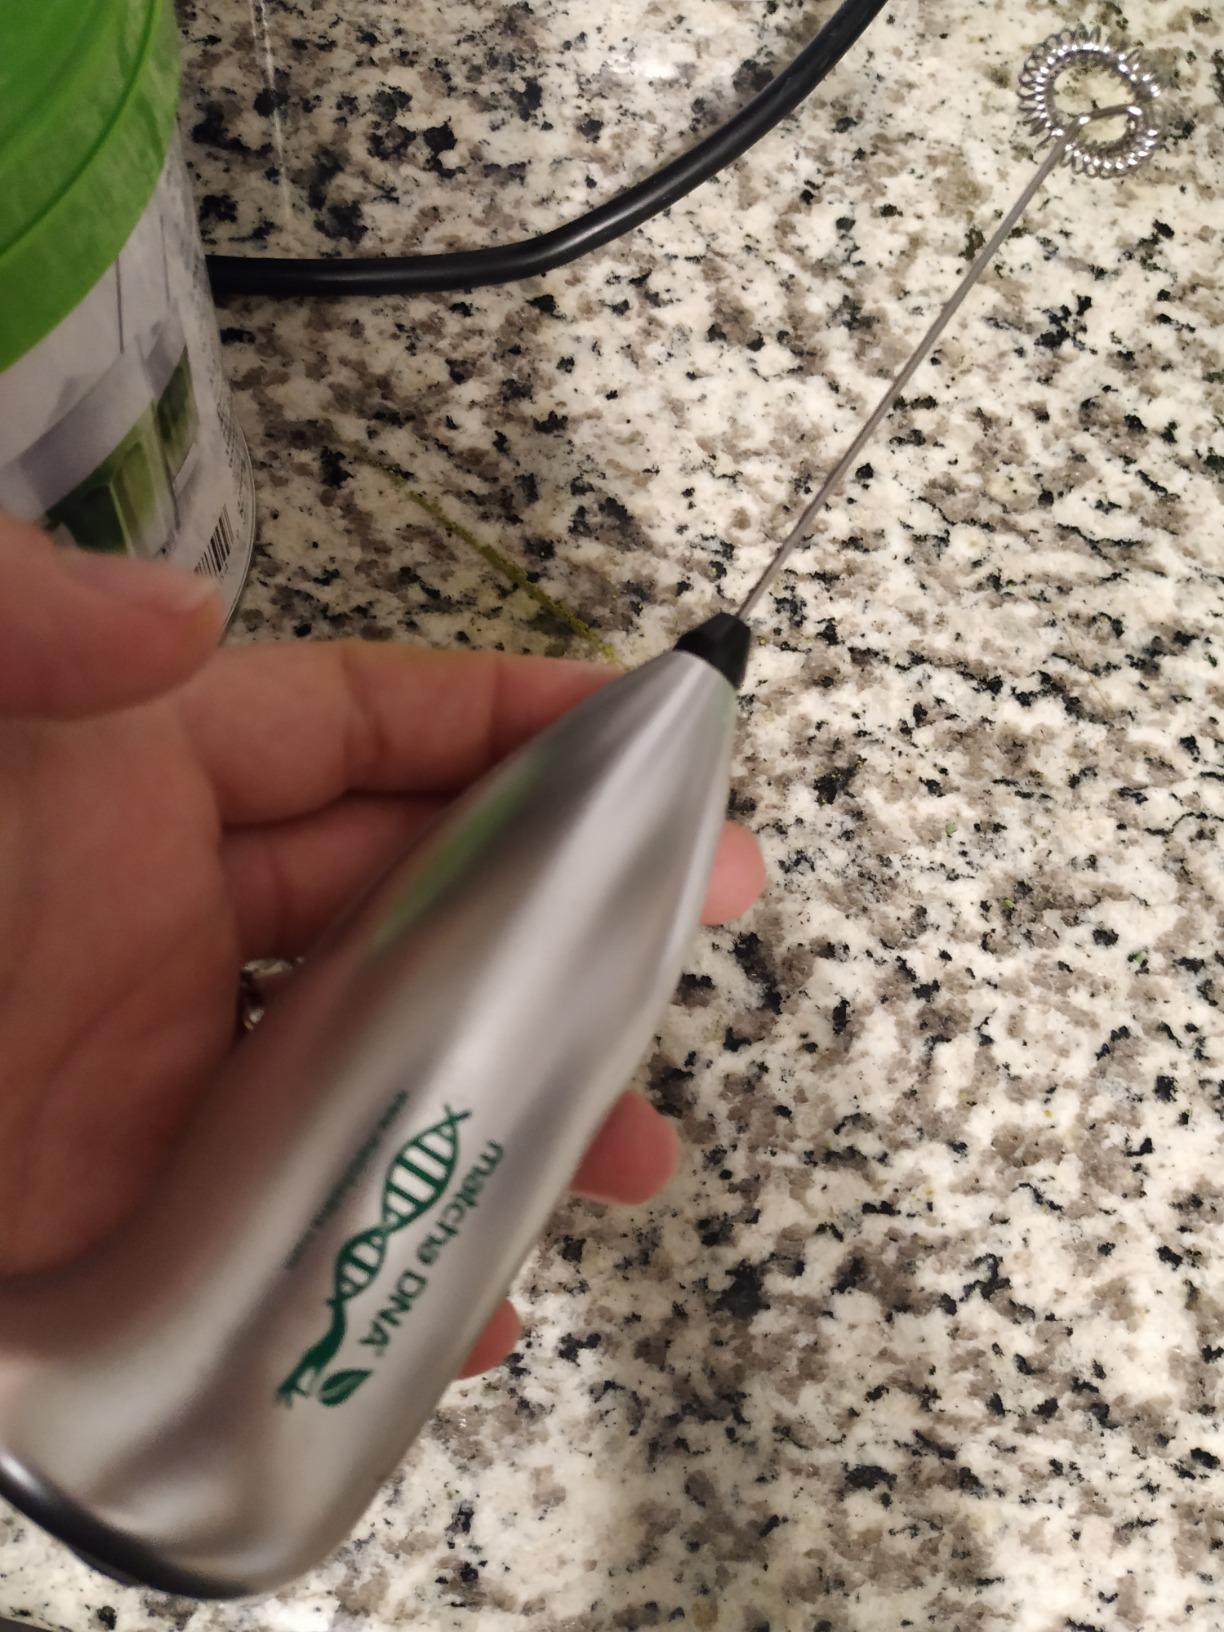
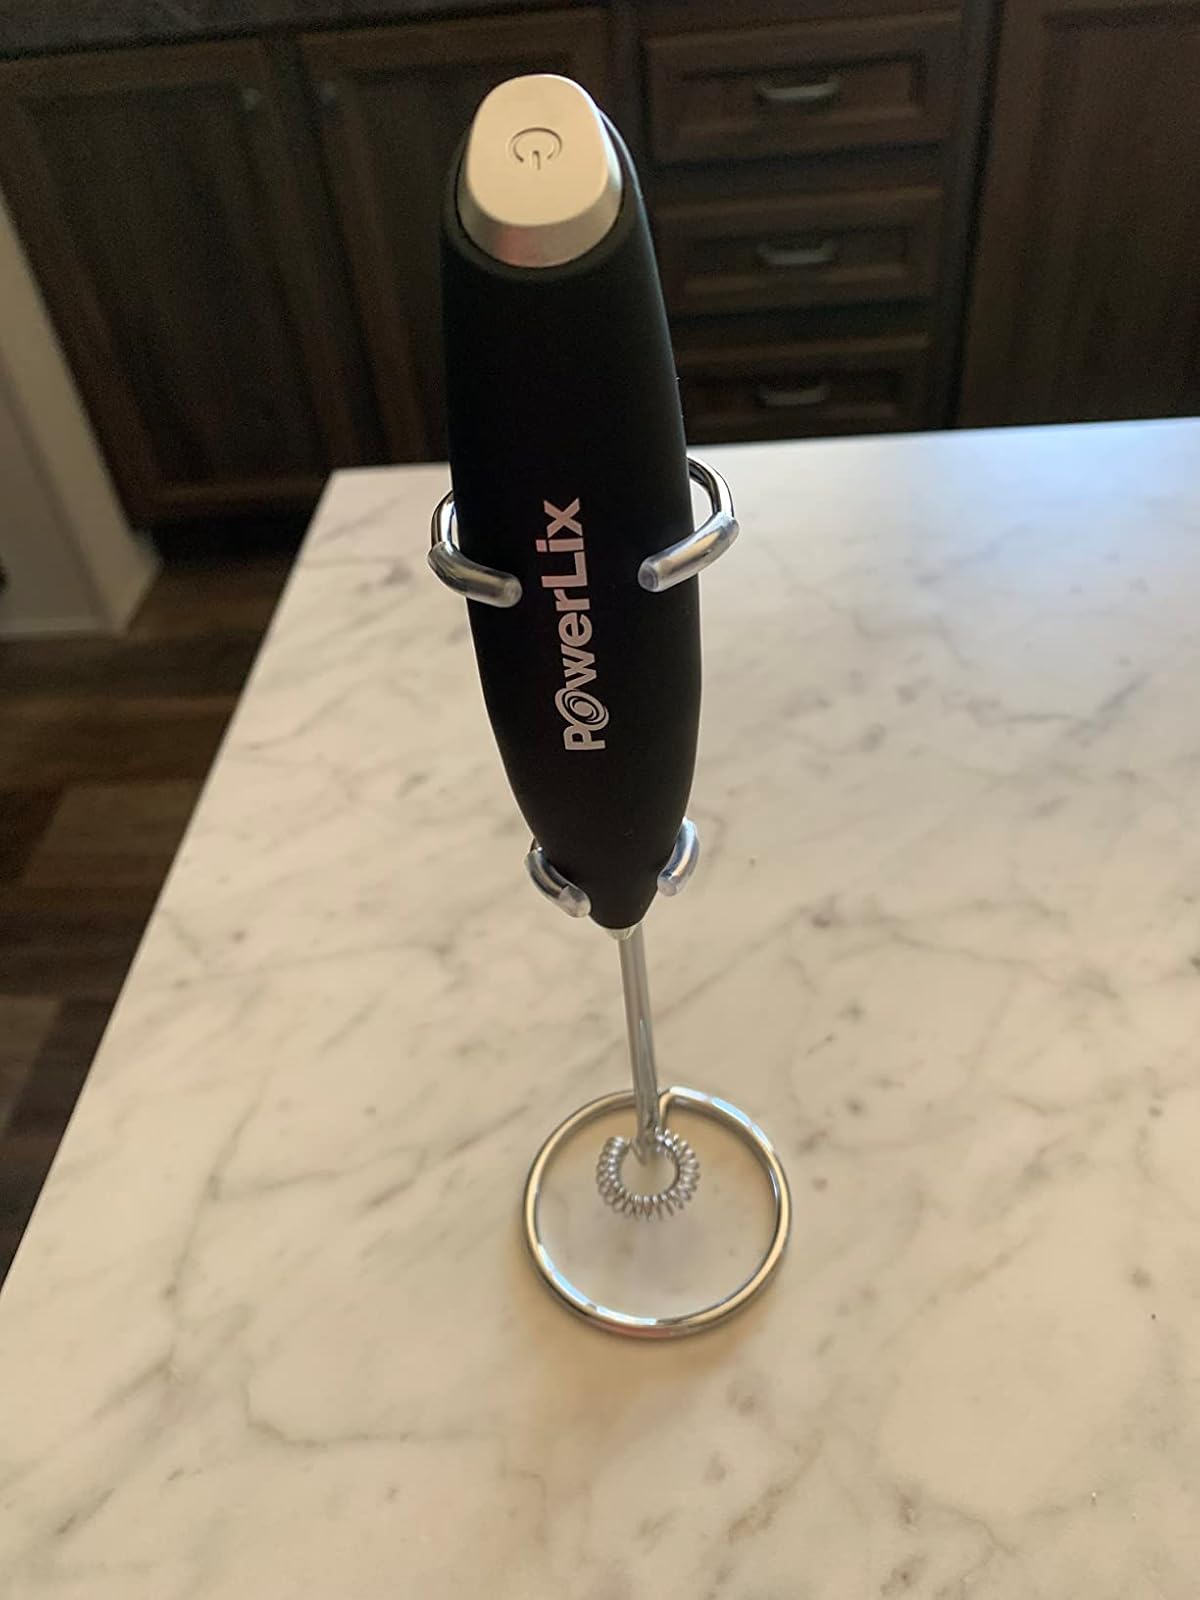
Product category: items_mixer
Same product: no